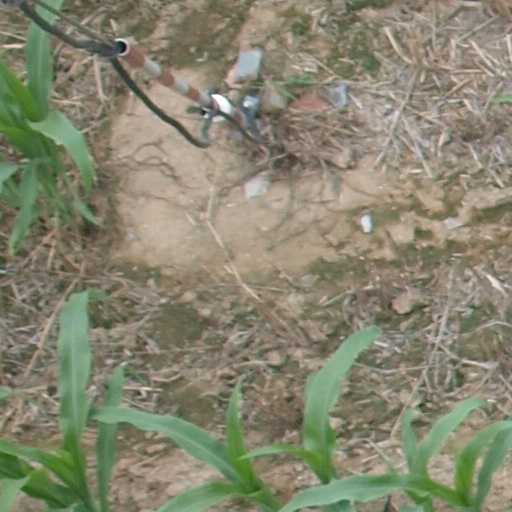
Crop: maize; corn